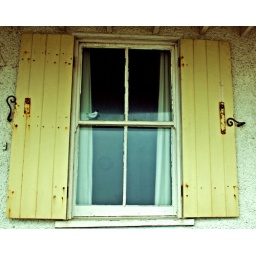
Shuttered window of a house by the sea in Southwold